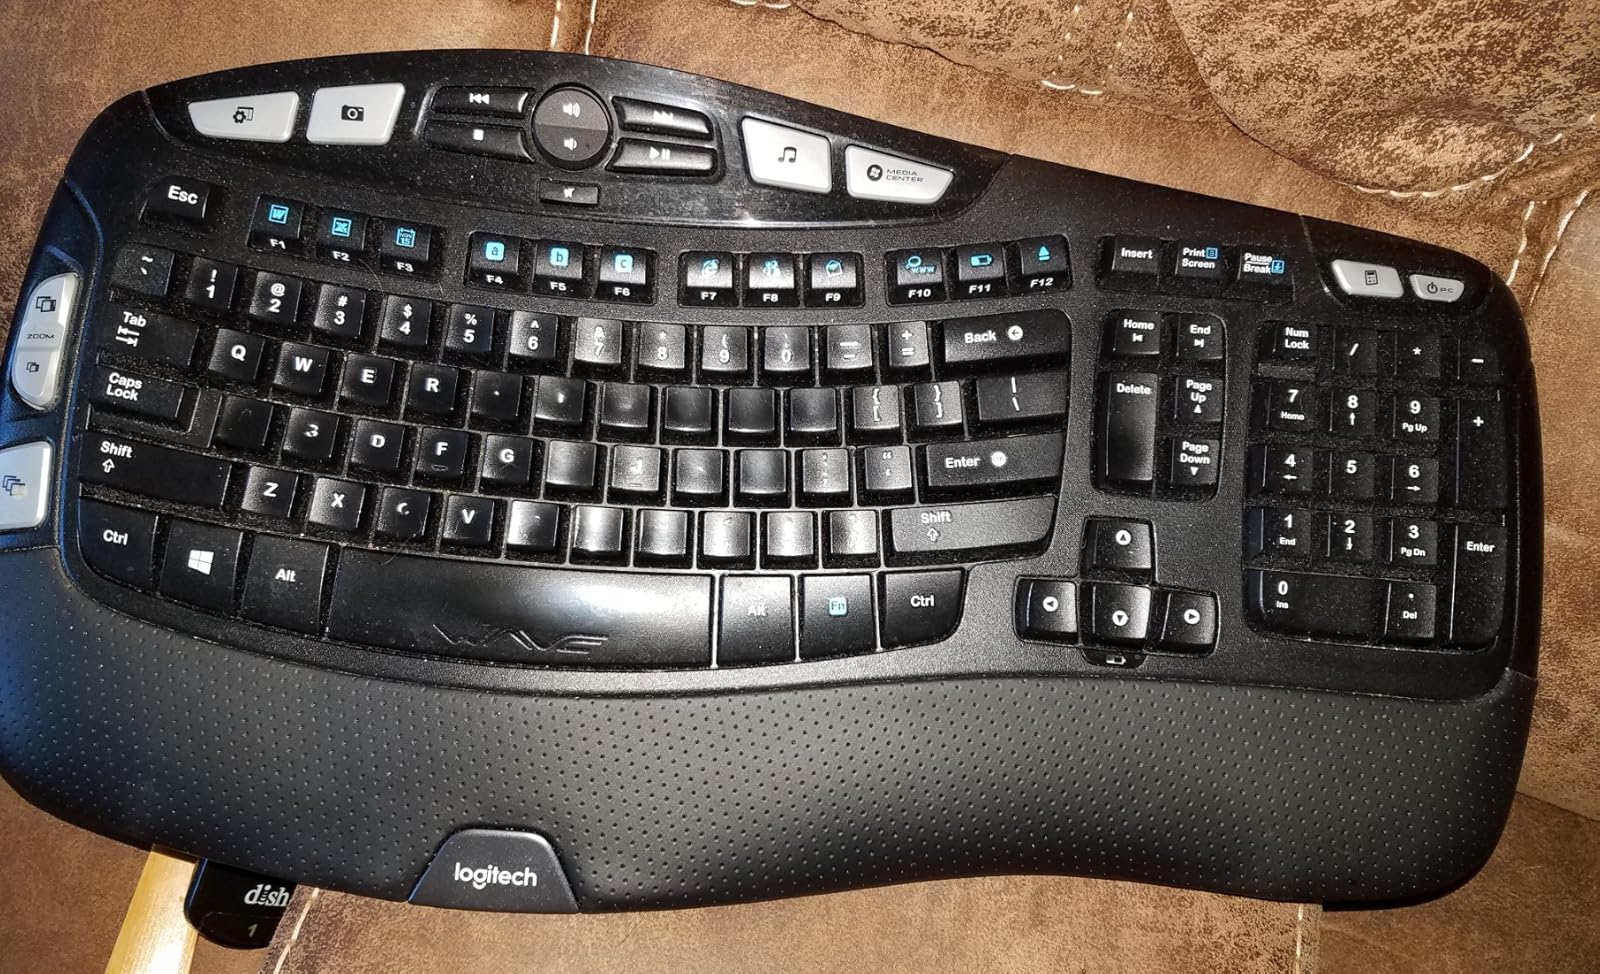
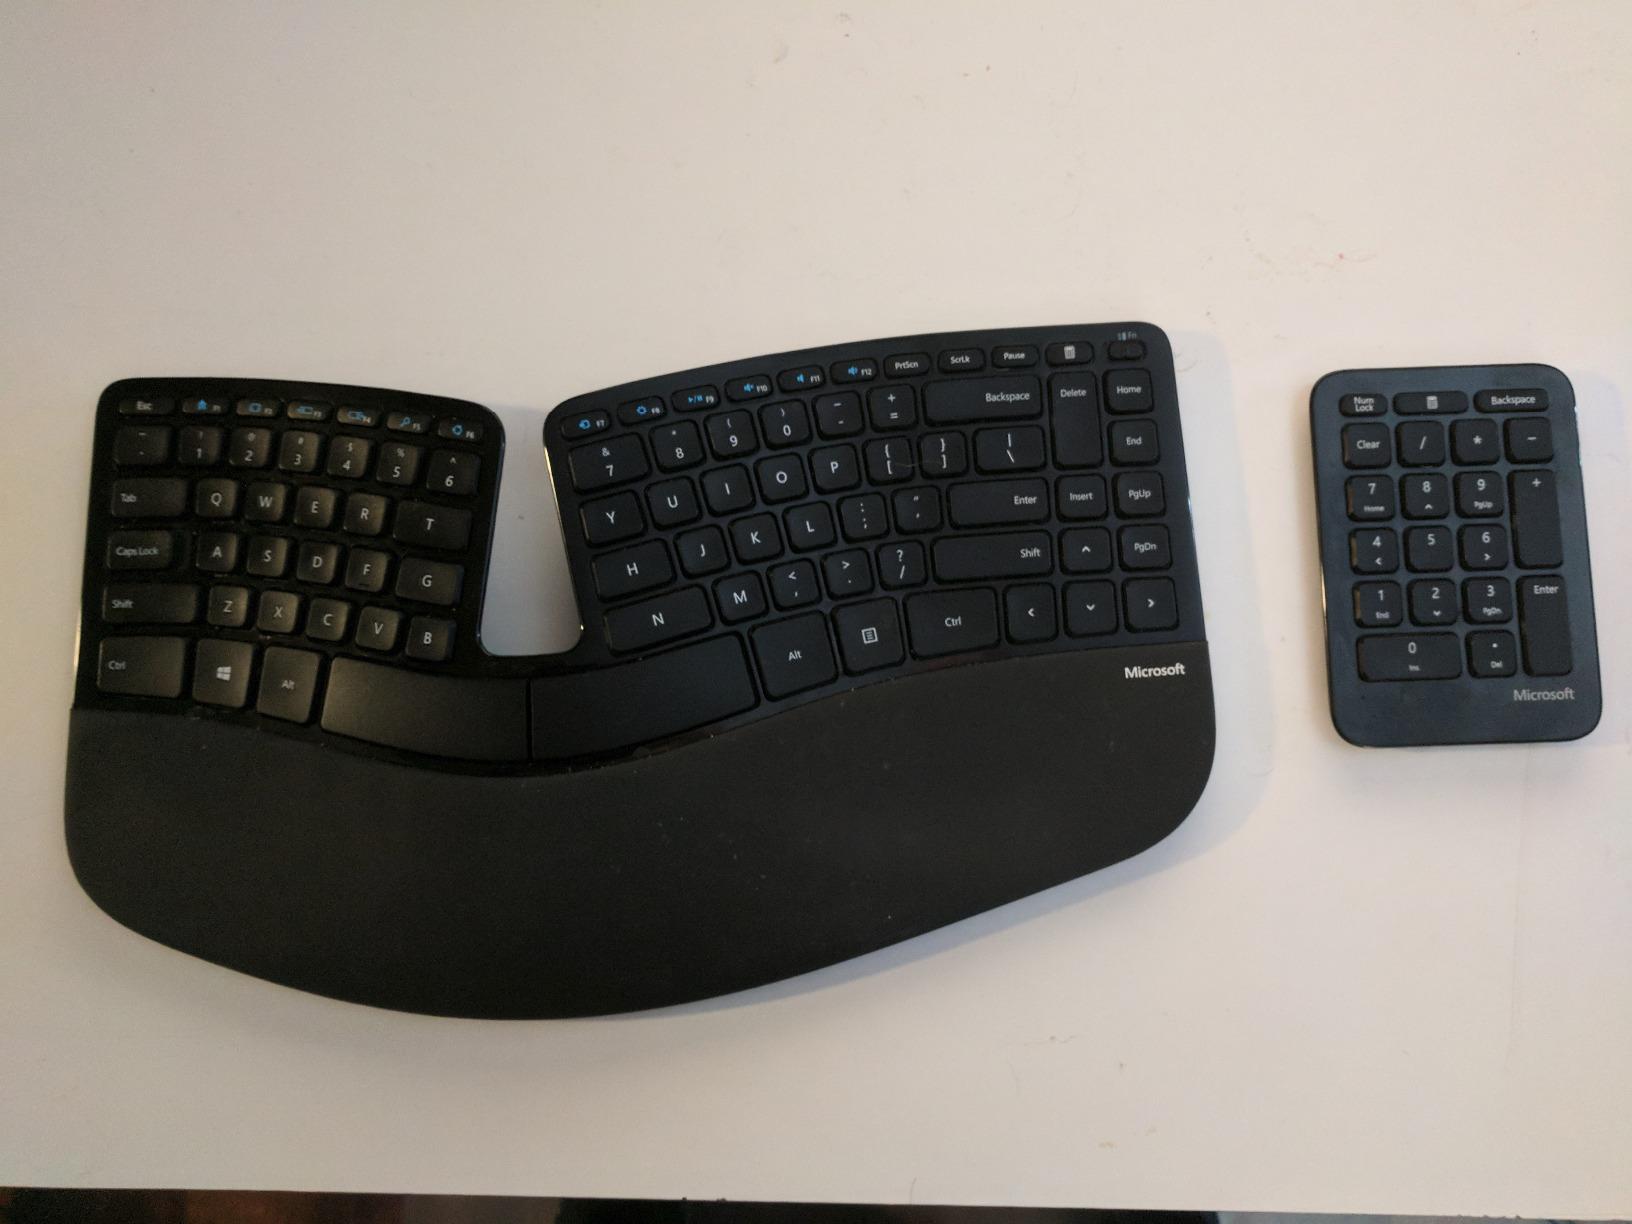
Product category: keyboard
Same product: no